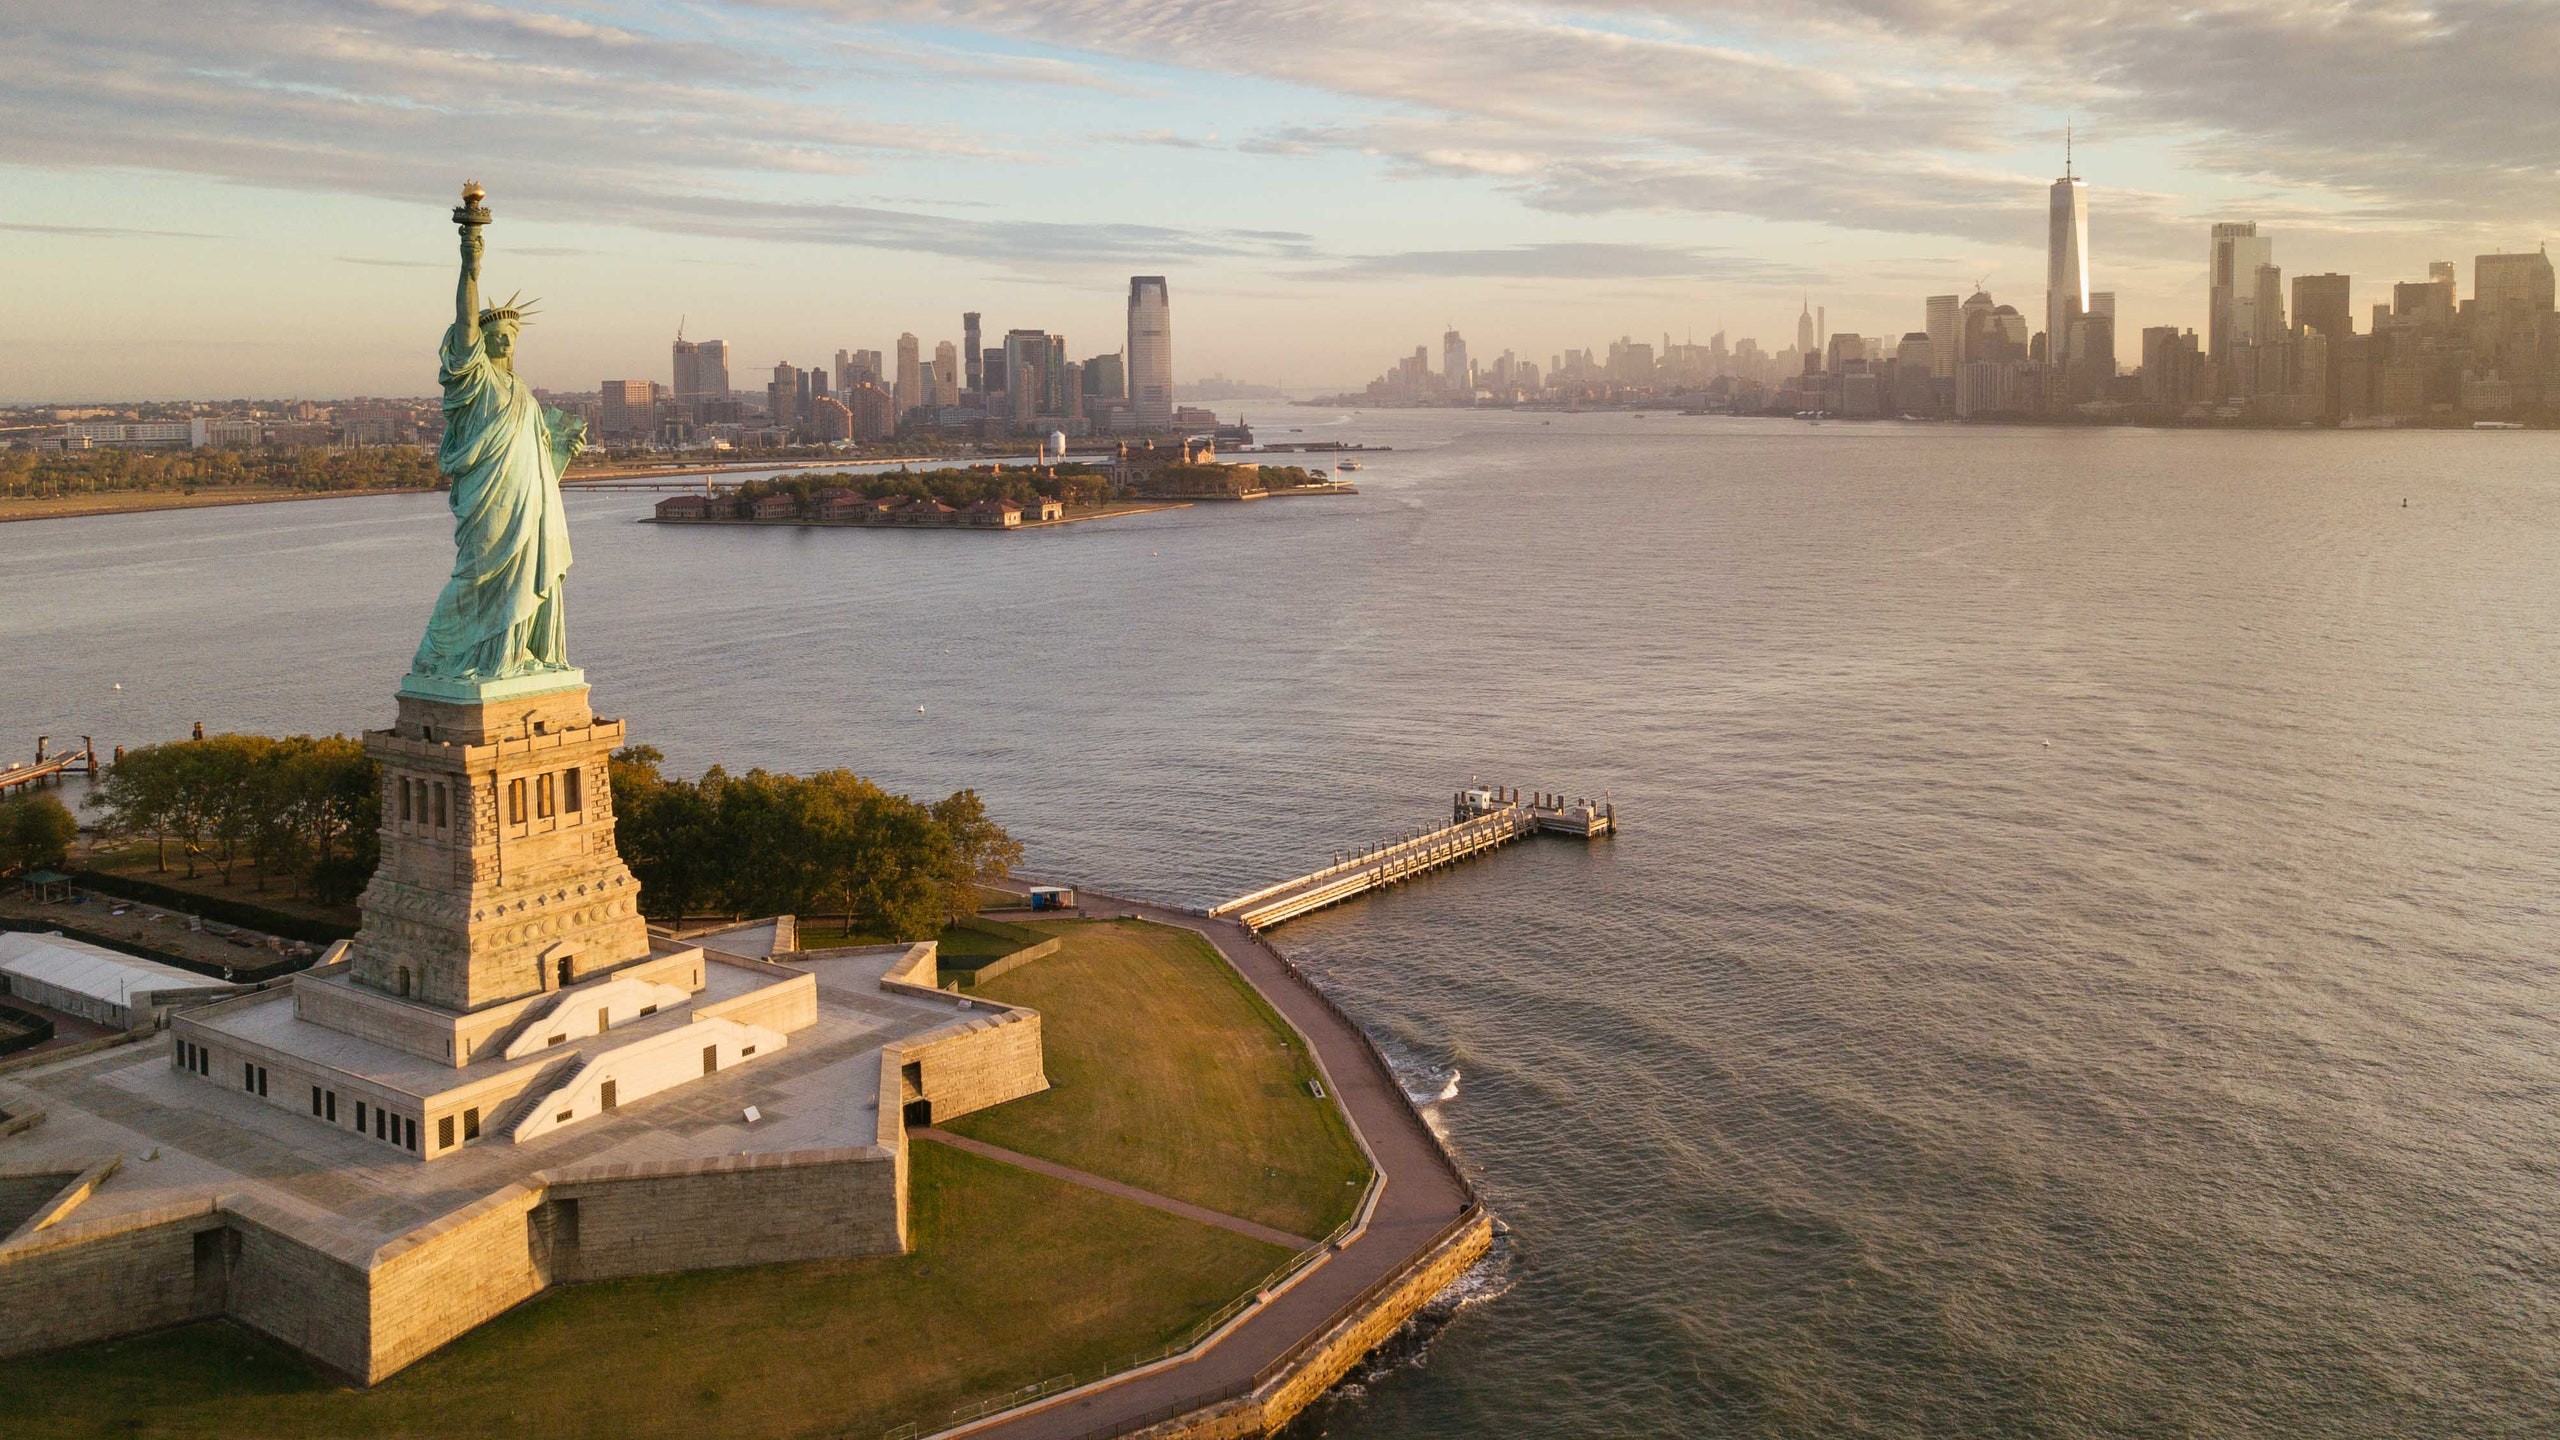
Landmark: Statue of Liberty